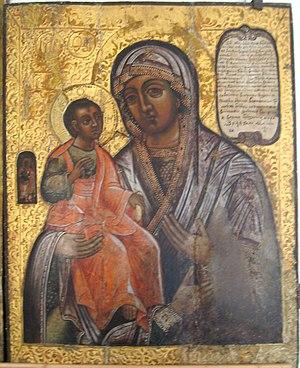
Jean Damascène ou Jean de Damas ou Jean Mansour, de son nom en arabe Mansour ibn Sarjoun, né vers 676 et mort le 4 décembre 749, est un théologien chrétien d'origine syriaque mais de langue grecque. Il est Père et Docteur de l'Église et considéré comme saint par l'Église orthodoxe et catholique.